Vino Veritas

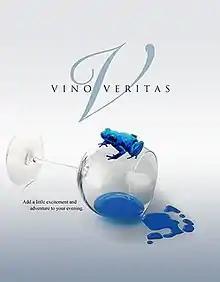
Film poster

Vino Veritas is a 2013 American independent dark comedy film directed by Sarah Knight and starring Carrie Preston. It is based on David MacGregor's play of the same name.